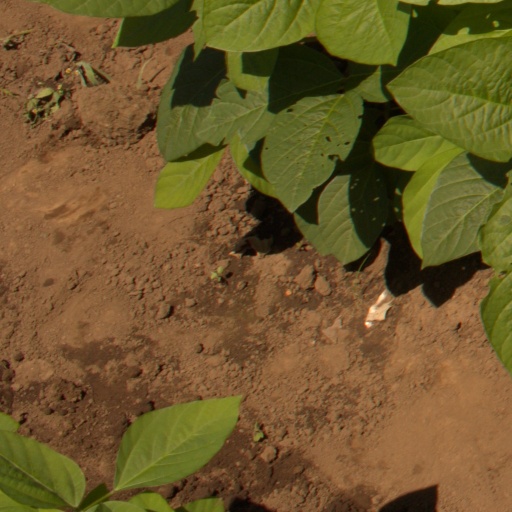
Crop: soybean